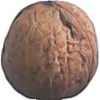
Label: walnut